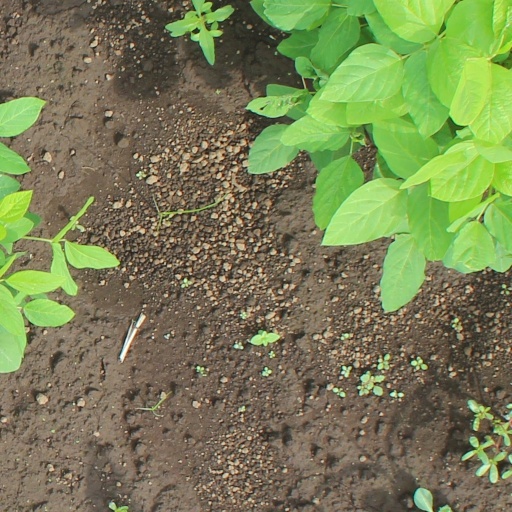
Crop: soybean